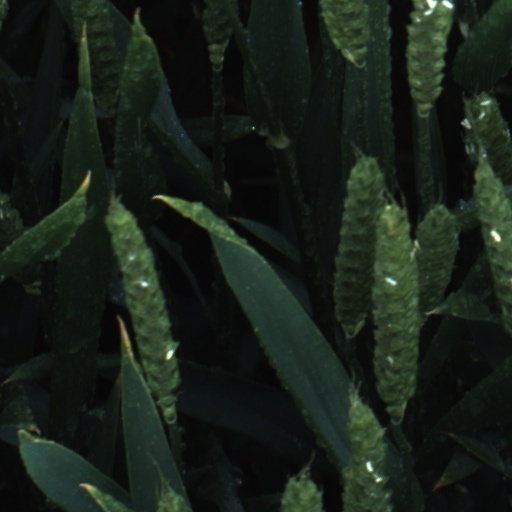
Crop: wheat